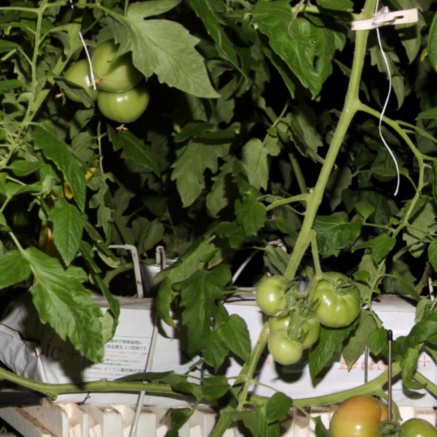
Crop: tomato